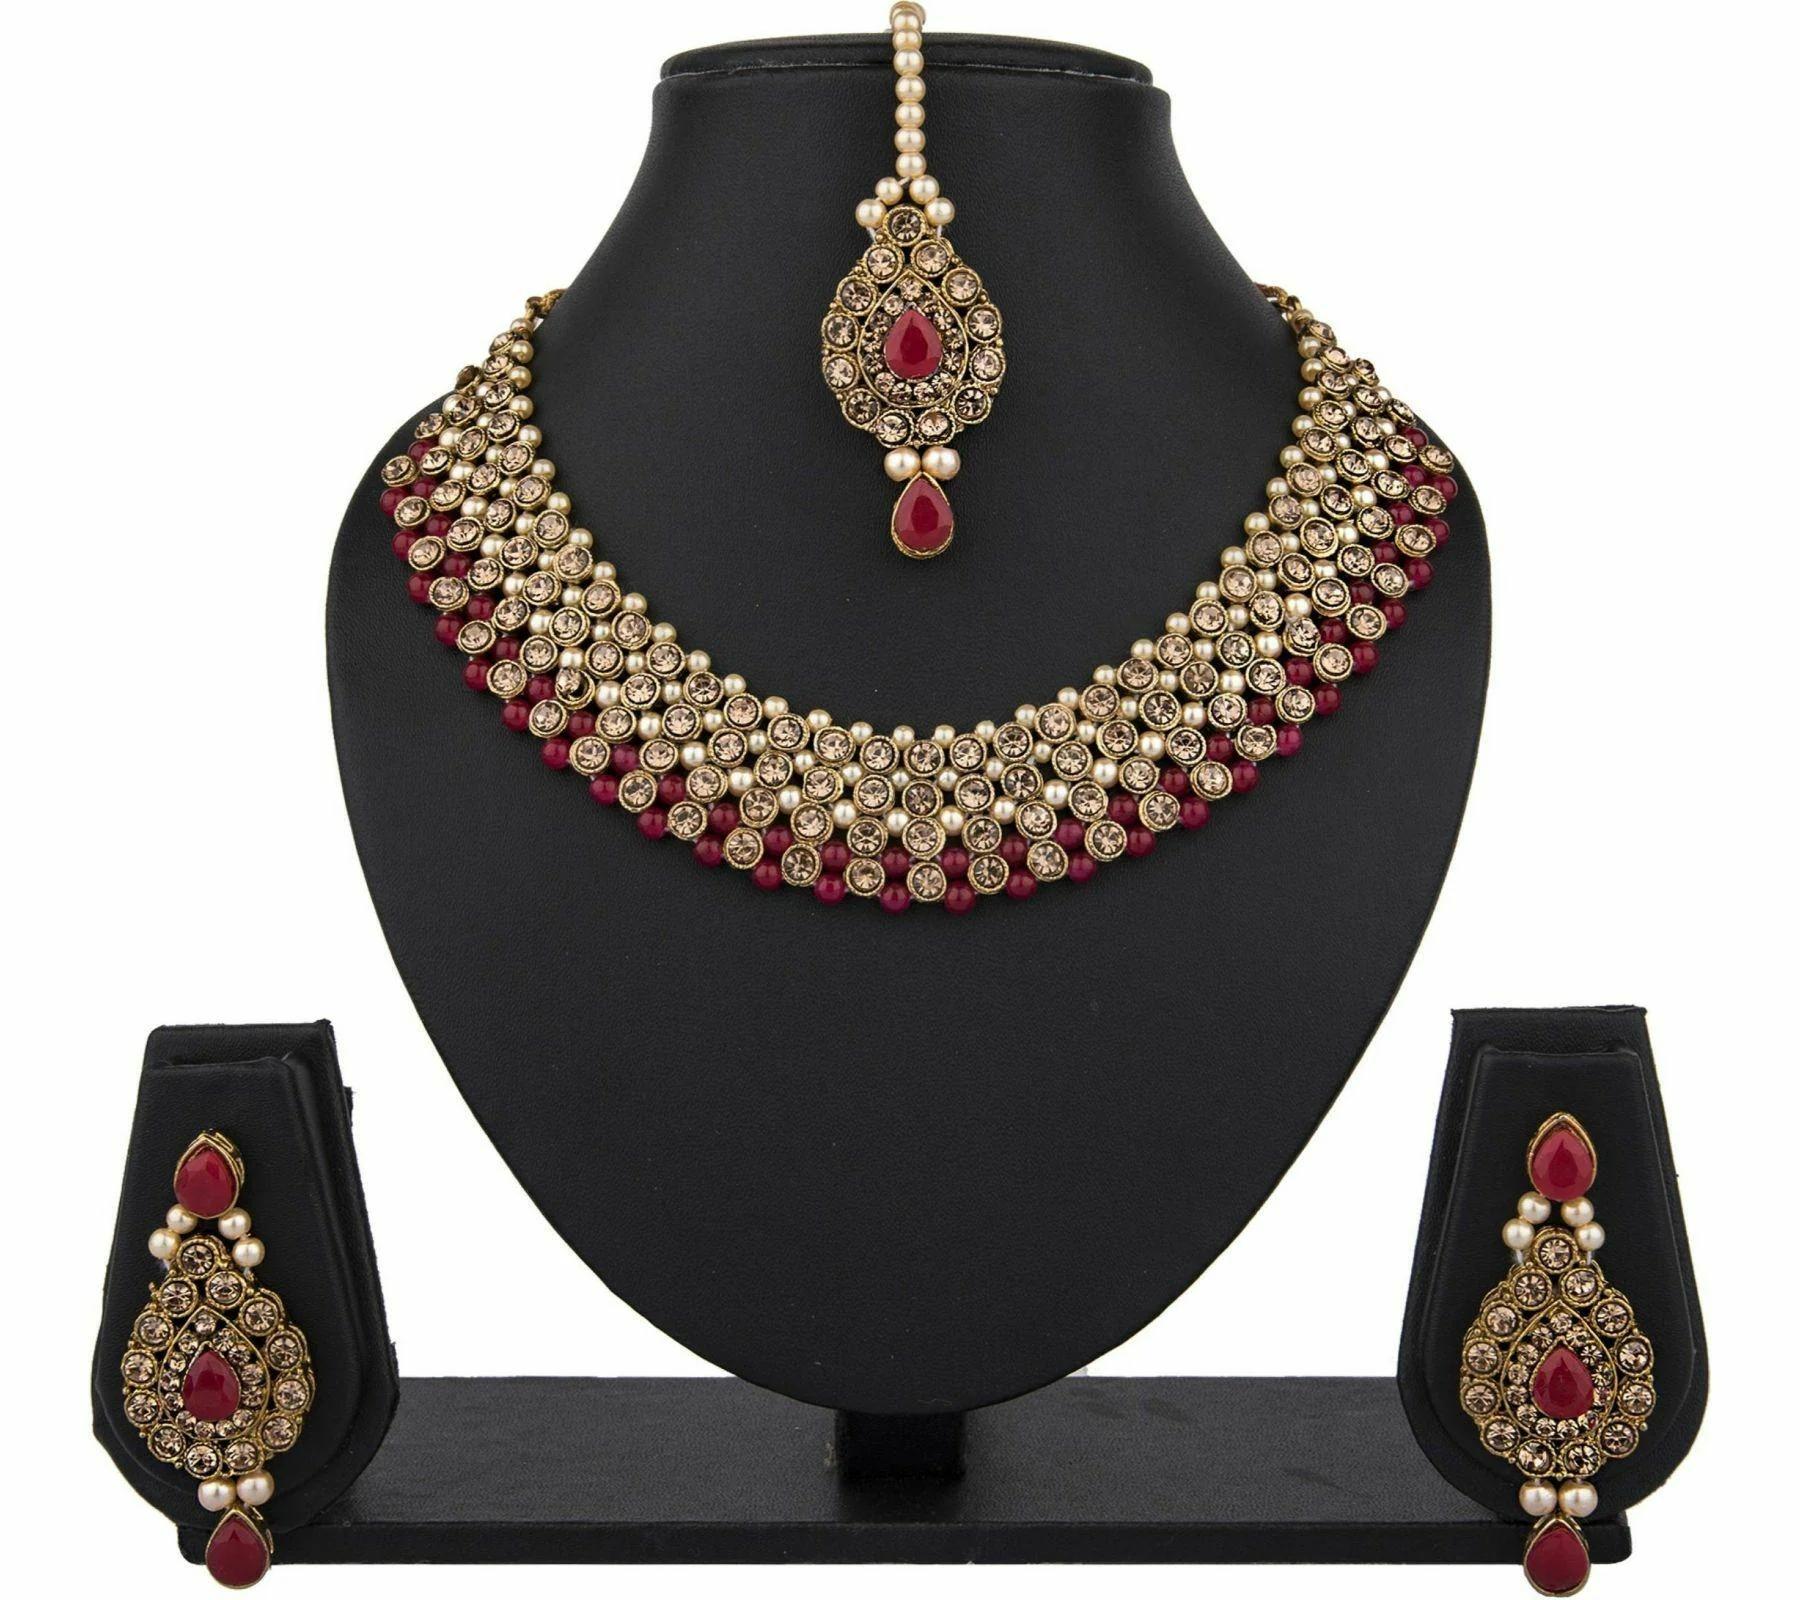
 Gyaan Jewels Handmade Bshub Gold Plated Alloy Necklace, Earring and Maang Tikka Set Gold (Women) Free Size
Type: Necklaces
Brand: Gyaan Jewels
Price: Rs. 399
 Gyaan Jewels Handmade Bshub Gold Plated Alloy Necklace, Earring and Maang Tikka Set Gold (Women)
Features: These are very easy to use being lightweight and has a design which makes it very comfortable,Superior quality and skin friendly,Made from premium quality material this product assures to remain in its original glory even after years of usage,Perfect gift ideal valentine, birthday, anniversary gift your loved ones
Included: 1 Necklace, 1 Pair of Earrings, 1 Maangtikka